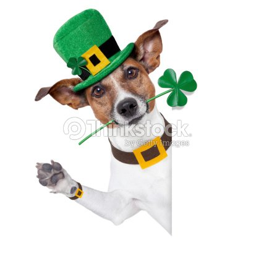
a dog dressed up for day